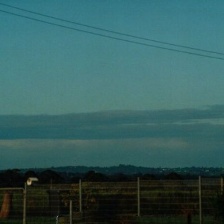
Cloud type: Stratocumulus